Buochs

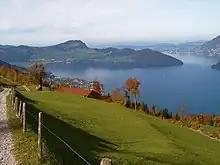
Gulf of Buochs on Lake Lucerne

Buochs has an area, (as of the 2004/09 survey) of . Of this area, about 46.8% is used for agricultural purposes, while 33.5% is forested. Of the rest of the land, 18.0% is settled (buildings or roads) and 1.7% is unproductive land. In the 2004/09 survey a total of or about 9.7% of the total area was covered with buildings, an increase of over the 1981 amount. Of the agricultural land, is used for orchards and vineyards, is fields and grasslands and consists of alpine grazing areas. Since 1981 the amount of agricultural land has decreased by . Over the same time period the amount of forested land has decreased by . Rivers and lakes cover in the municipality.